Cândido Firmino de Mello-Leitão

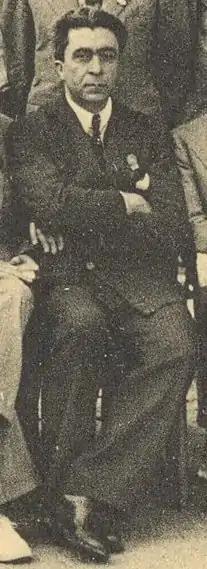
C. de Mello Leitão at the International Congress of Entomology in Madrid, 1935

Cândido Firmino de Mello-Leitão (July 17, 1886 – December 14, 1948) was a Brazilian zoologist who is considered the founder of arachnology in South America, publishing 198 papers on the taxonomy of Arachnida. He was also involved with education, writing high-school textbooks, and contributed to biogeography, with essays on the distribution of Arachnida in the South American continent.